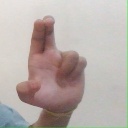
अक्षर: आ